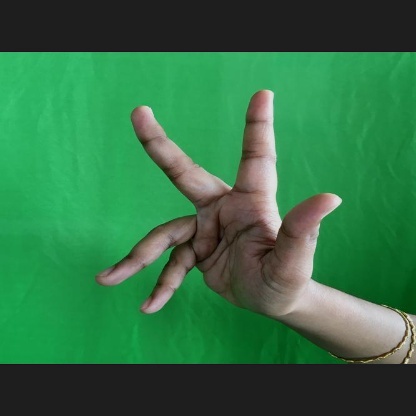
Mudra: Alapadmam